Tum Saath Ho Jab Apne

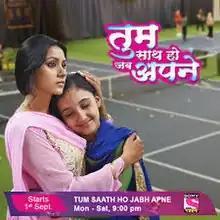
Inter-title

Tum Saath Ho Jab Apne (English:"When you're with us)" is a series broadcast on Sony Pal by Sphere Origins. The concept of the show brings forward the story of a daughter who achieves her dreams against all odds and a mother who nurtures her daughters dream in the face of all possible social pressures and hurdles.